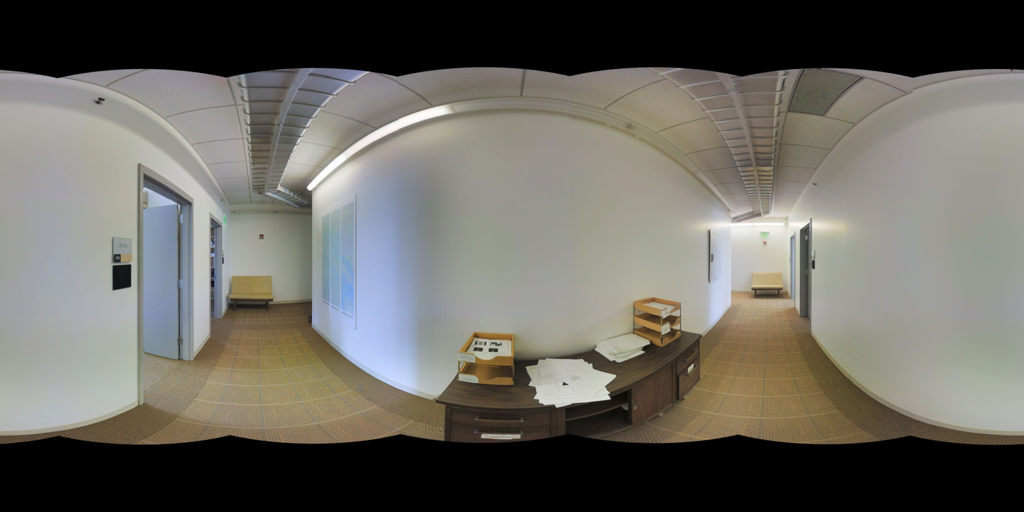
Referred object: Chair by the door

Referred object: A crumpled stack of white papers on a desk.